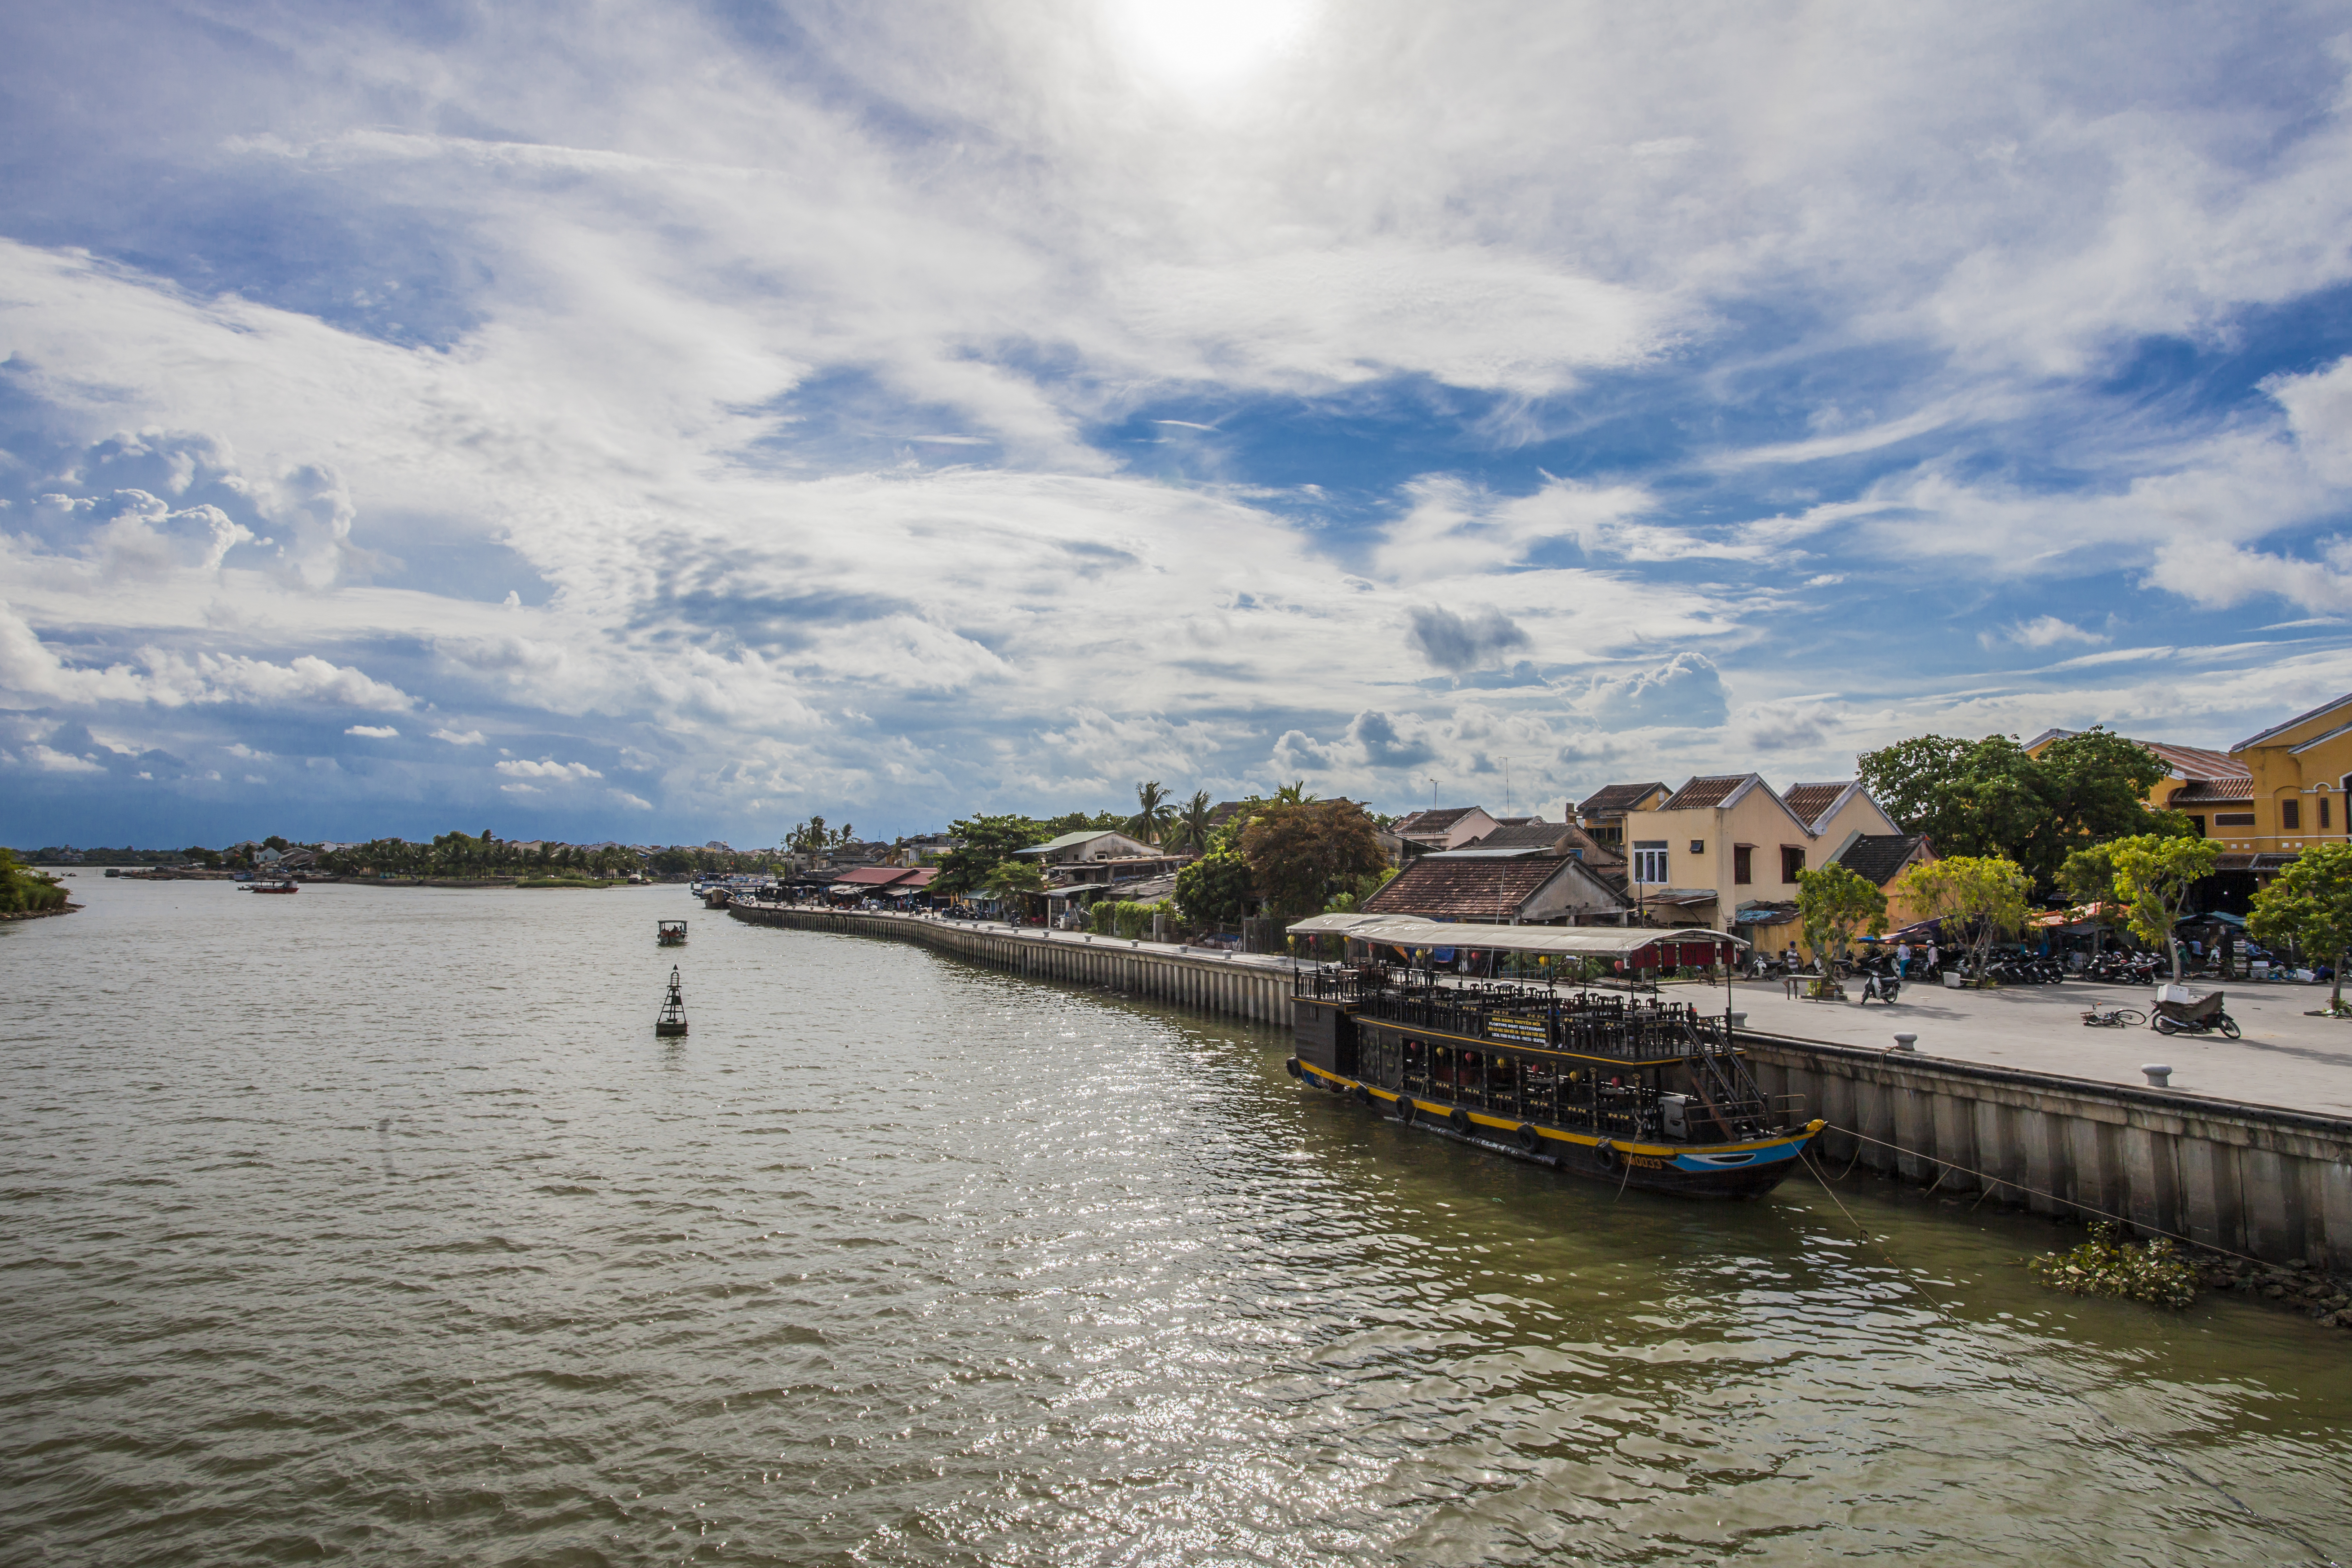
green, art, vietnam, sky, asia, asian, red, blue, city, place, tourist, park, square, flagpole, wall, palace, morning, mausoleum, sunset, river, boat, greetings, lanterns, waterway, cloud, body of water, water, sea, bank, tree, reflection, canal, coast, vehicle, lake, boating, channel, landscape, meteorological phenomenon, plant, reservoir, loch, tourism, bay